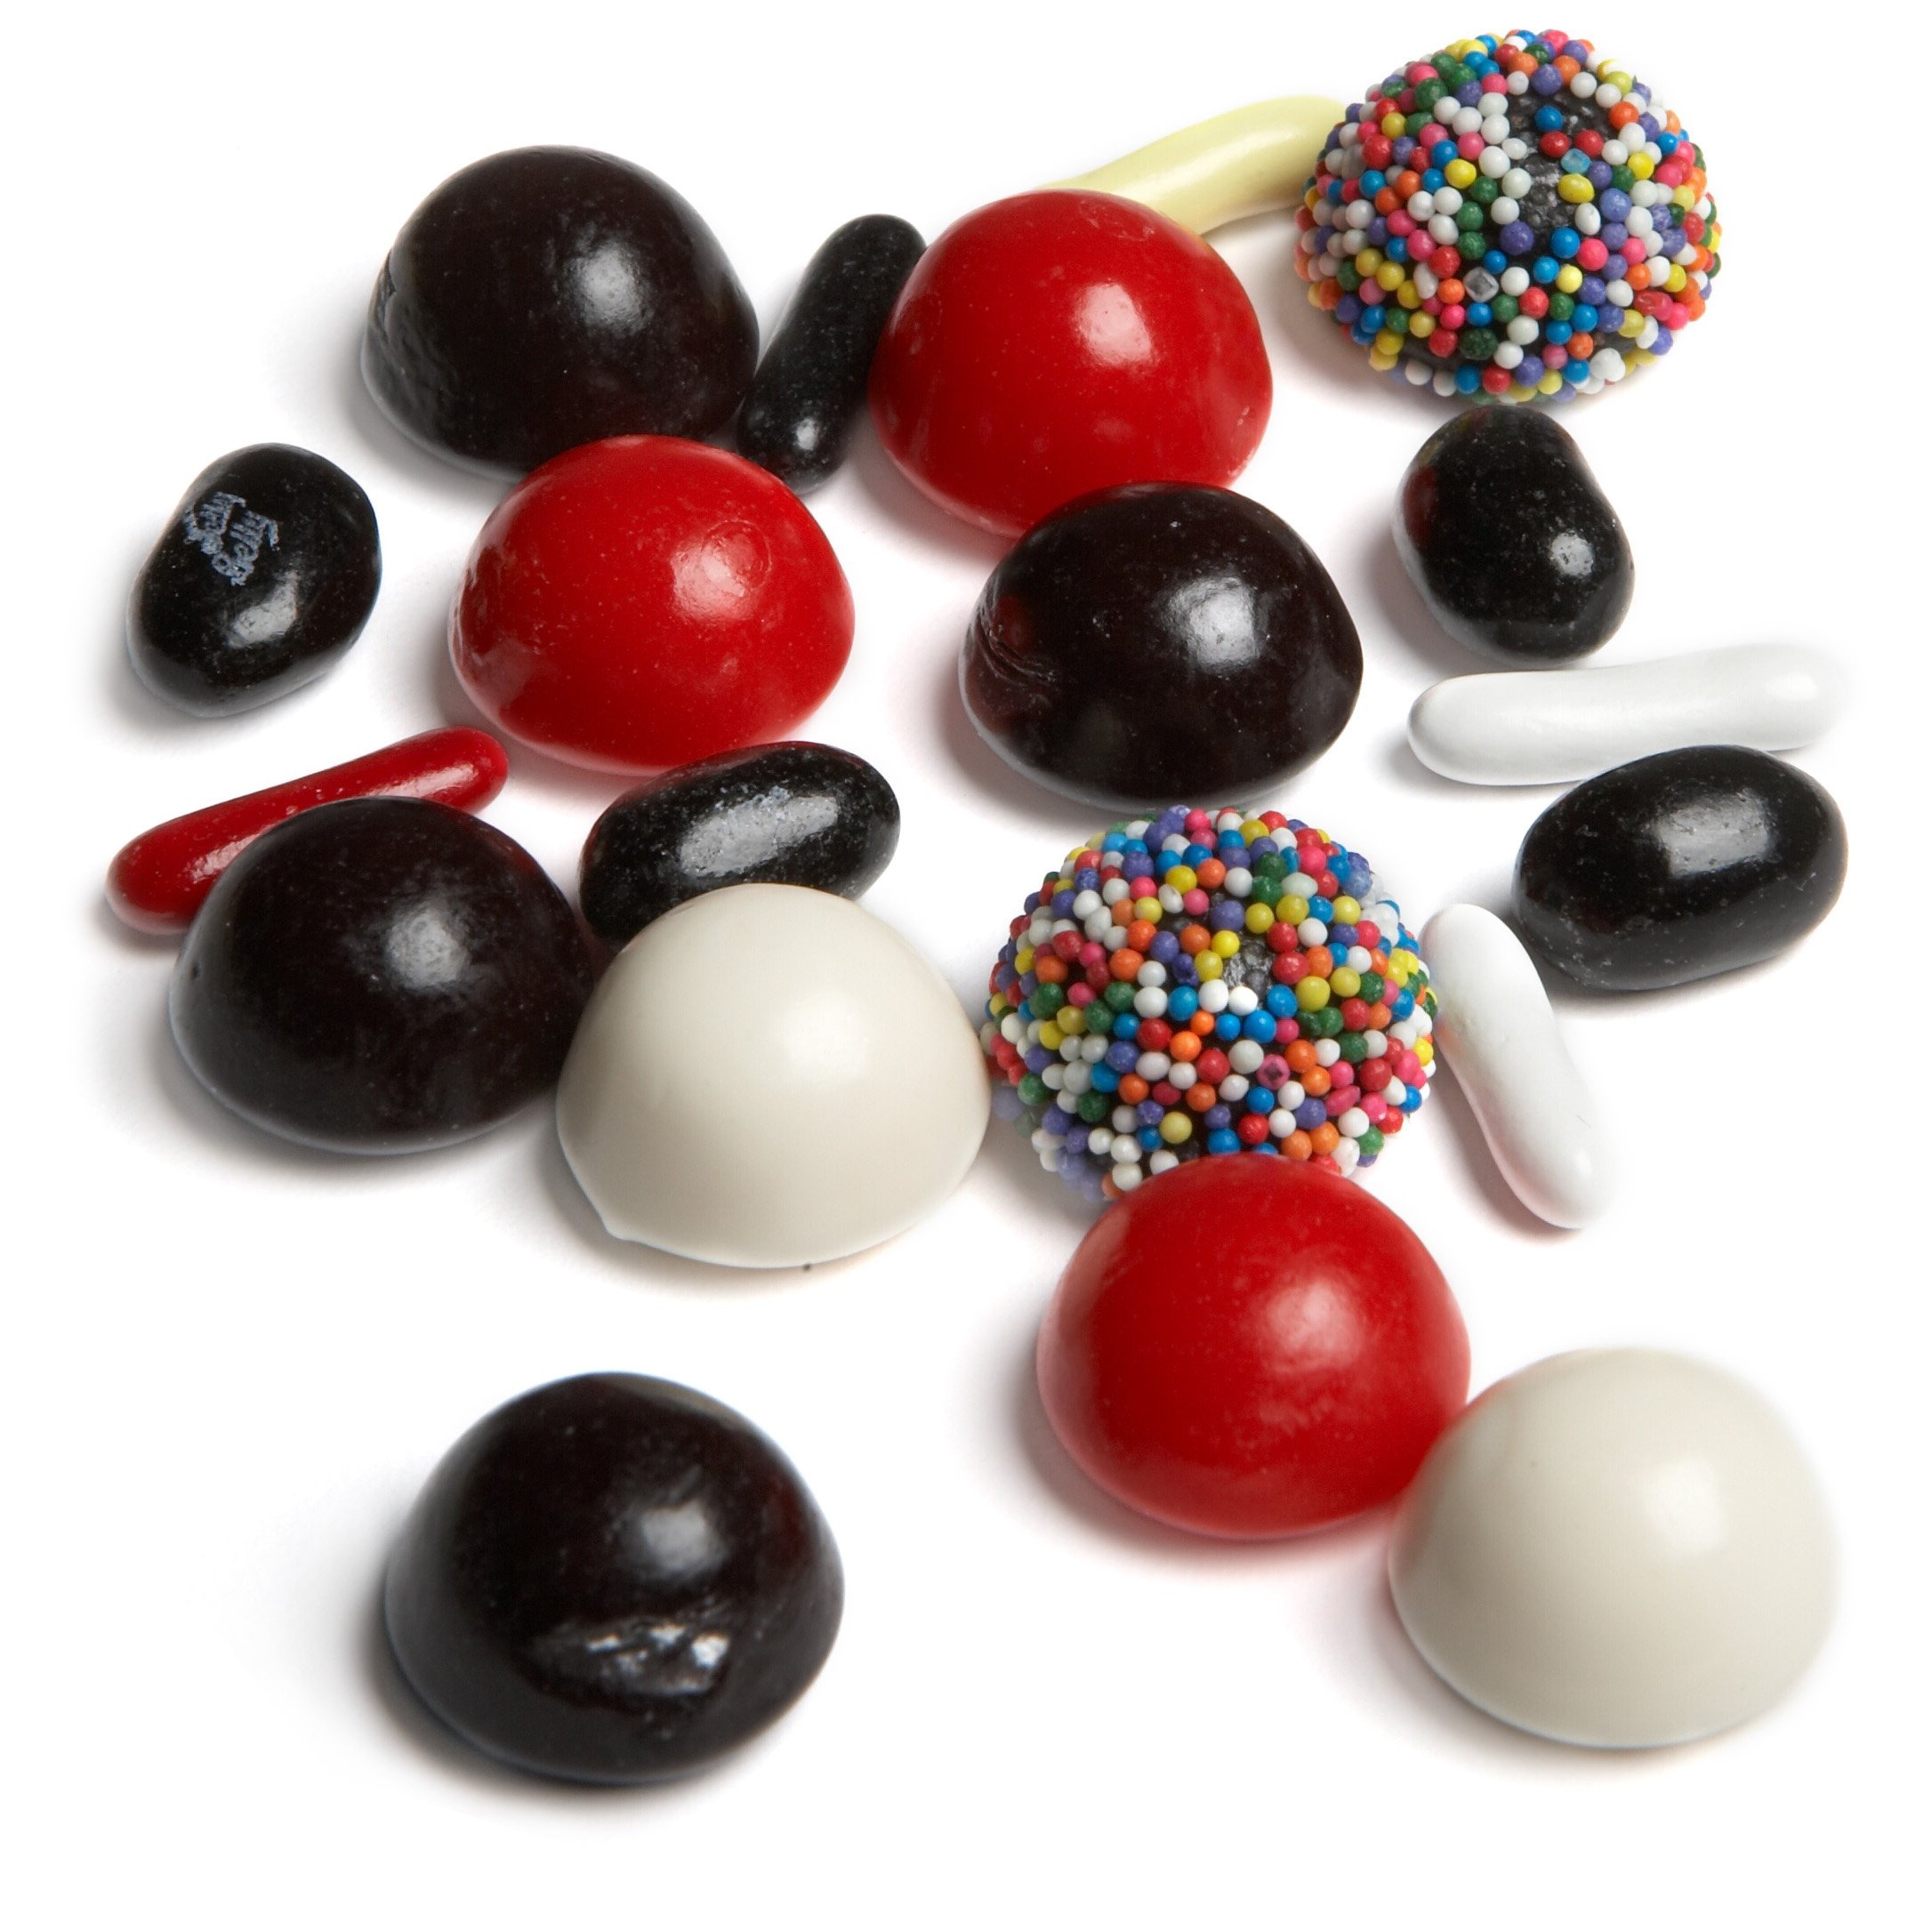
Item Name: Jelly Belly Licorice Bridge Mix, Assorted Flavors, 5 Pound Bag
Bullet Point 1: Collection of all Jelly Belly's licorice varieties
Bullet Point 2: Varieties include red, black, and non-pariel licorice buttons with colorful seeds
Bullet Point 3: Made in the U.S.
Bullet Point 4: A licorice lover's dream: your favorite confection in a variety of forms. Candy coated, hard-shelled and more, it's a small bag of paradise.
Value: 80.0
Unit: Ounce

Price: 14.99